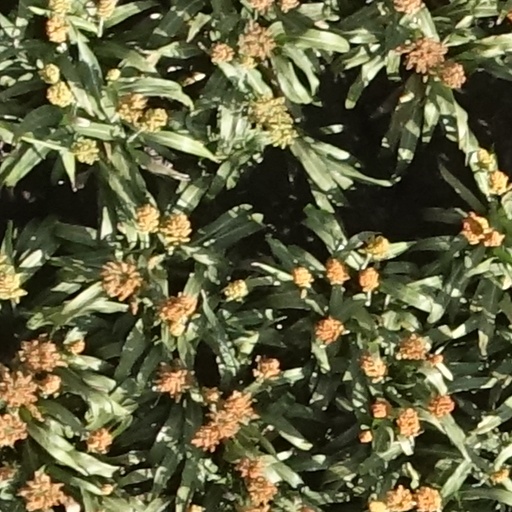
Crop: sorghum